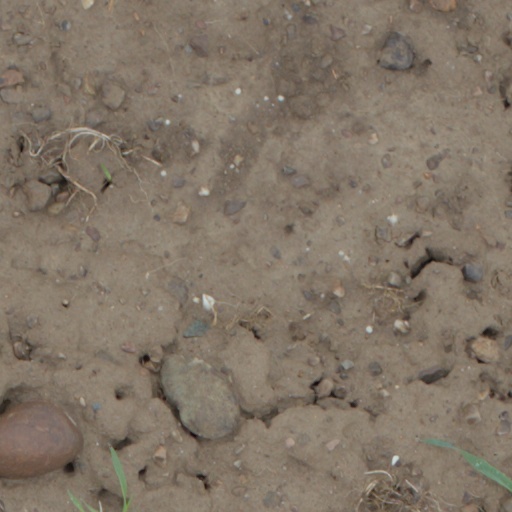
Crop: wheat